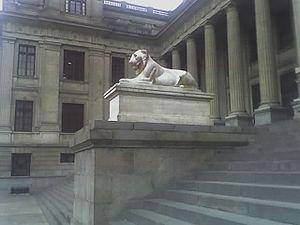
Le Paseo Colón est une avenue située au centre-ville de Lima, capitale du Pérou. Elle s’étend sur cinq pâtés de maisons reliant la Place Bolognesi à la Place Grau. Le long de cette avenue, on peut admirer le Musée d’Art de Lima, le siège du parti Action populaire, le Centre d’Études de l’histoire militaire ainsi que de nombreux établissements politiques et centres d’enseignement supérieur.